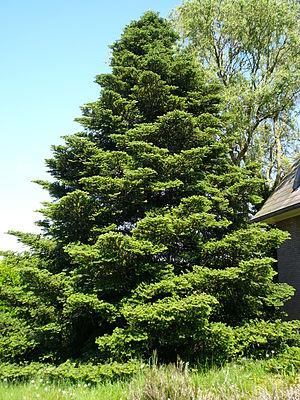
Le sapin de Corée est une espèce d'arbre de la famille des Pinaceae originaire de Corée qui se caractérise par le reflet argenté de ses aiguilles.